Phoebe Davies

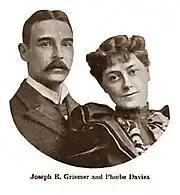
"The History of the Boston Theatre, 1854-1901"; 1908

During this time Davies played Mercedes in "Monte Cristo" from the Alexandre Dumas story "The Count of Monte Cristo" and Pauline in "Called Back" from the book by Hugh Conway, both plays written for the stage by Grismer. Other plays performed by the Grismer-Davies Organization would include "Editha’s Burglar" by Frances Hodgson Burnett; "The Midnight Bell", a play by Charles Hale Hoyt that would later help launch the career of Maude Adams; the Bartley Campbell play "Fairfax"; "Lights and Shadows" by Henry Leslie; the Frank Harvey, Sr. play, "The World Against Her"; "The Tigress" by Ramsey Morris; "The Long Strike" by Dion Boucicault; Lester Wallack's "Rosedale"; another Boucicault play, "The Streets of New York", with Grismer and Davies playing the principal roles, Tom Badger and Alida Bloodgood; "Enoch Arden", from the poem by Alfred Lord Tennyson; "The Wages of Sin", a morality story by Frank Harvey, Sr.; and "The Calthorpe Case", a melodrama by Arthur Goodrich.